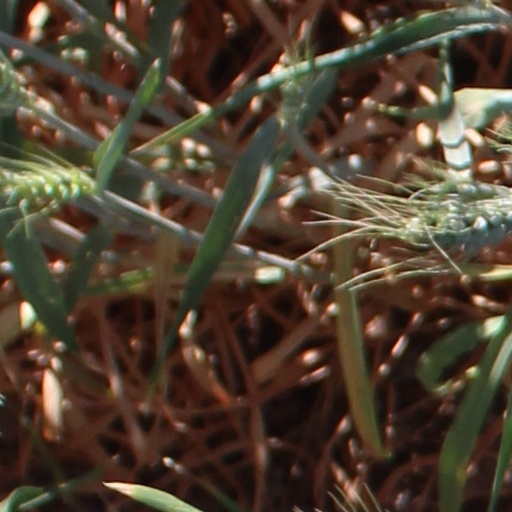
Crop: wheat